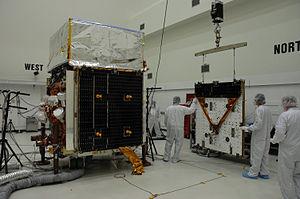
Un satellite artificiel est un objet fabriqué par l'être humain, envoyé dans l'espace à l'aide d'un lanceur et gravitant autour d'une planète ou d'un satellite naturel comme la Lune. La vitesse imprimée par le lanceur au satellite lui permet de se maintenir pratiquement indéfiniment dans l'espace en décrivant une orbite autour du corps céleste. Celle-ci, définie en fonction de la mission du satellite, peut prendre différentes formes — héliosynchrone, géostationnaire, elliptique, circulaire — et se situer à des altitudes plus ou moins élevées, classées en orbite basse, moyenne ou haute.